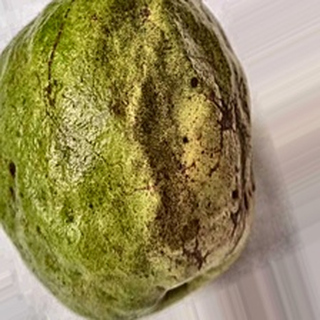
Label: guava_fruit_fly